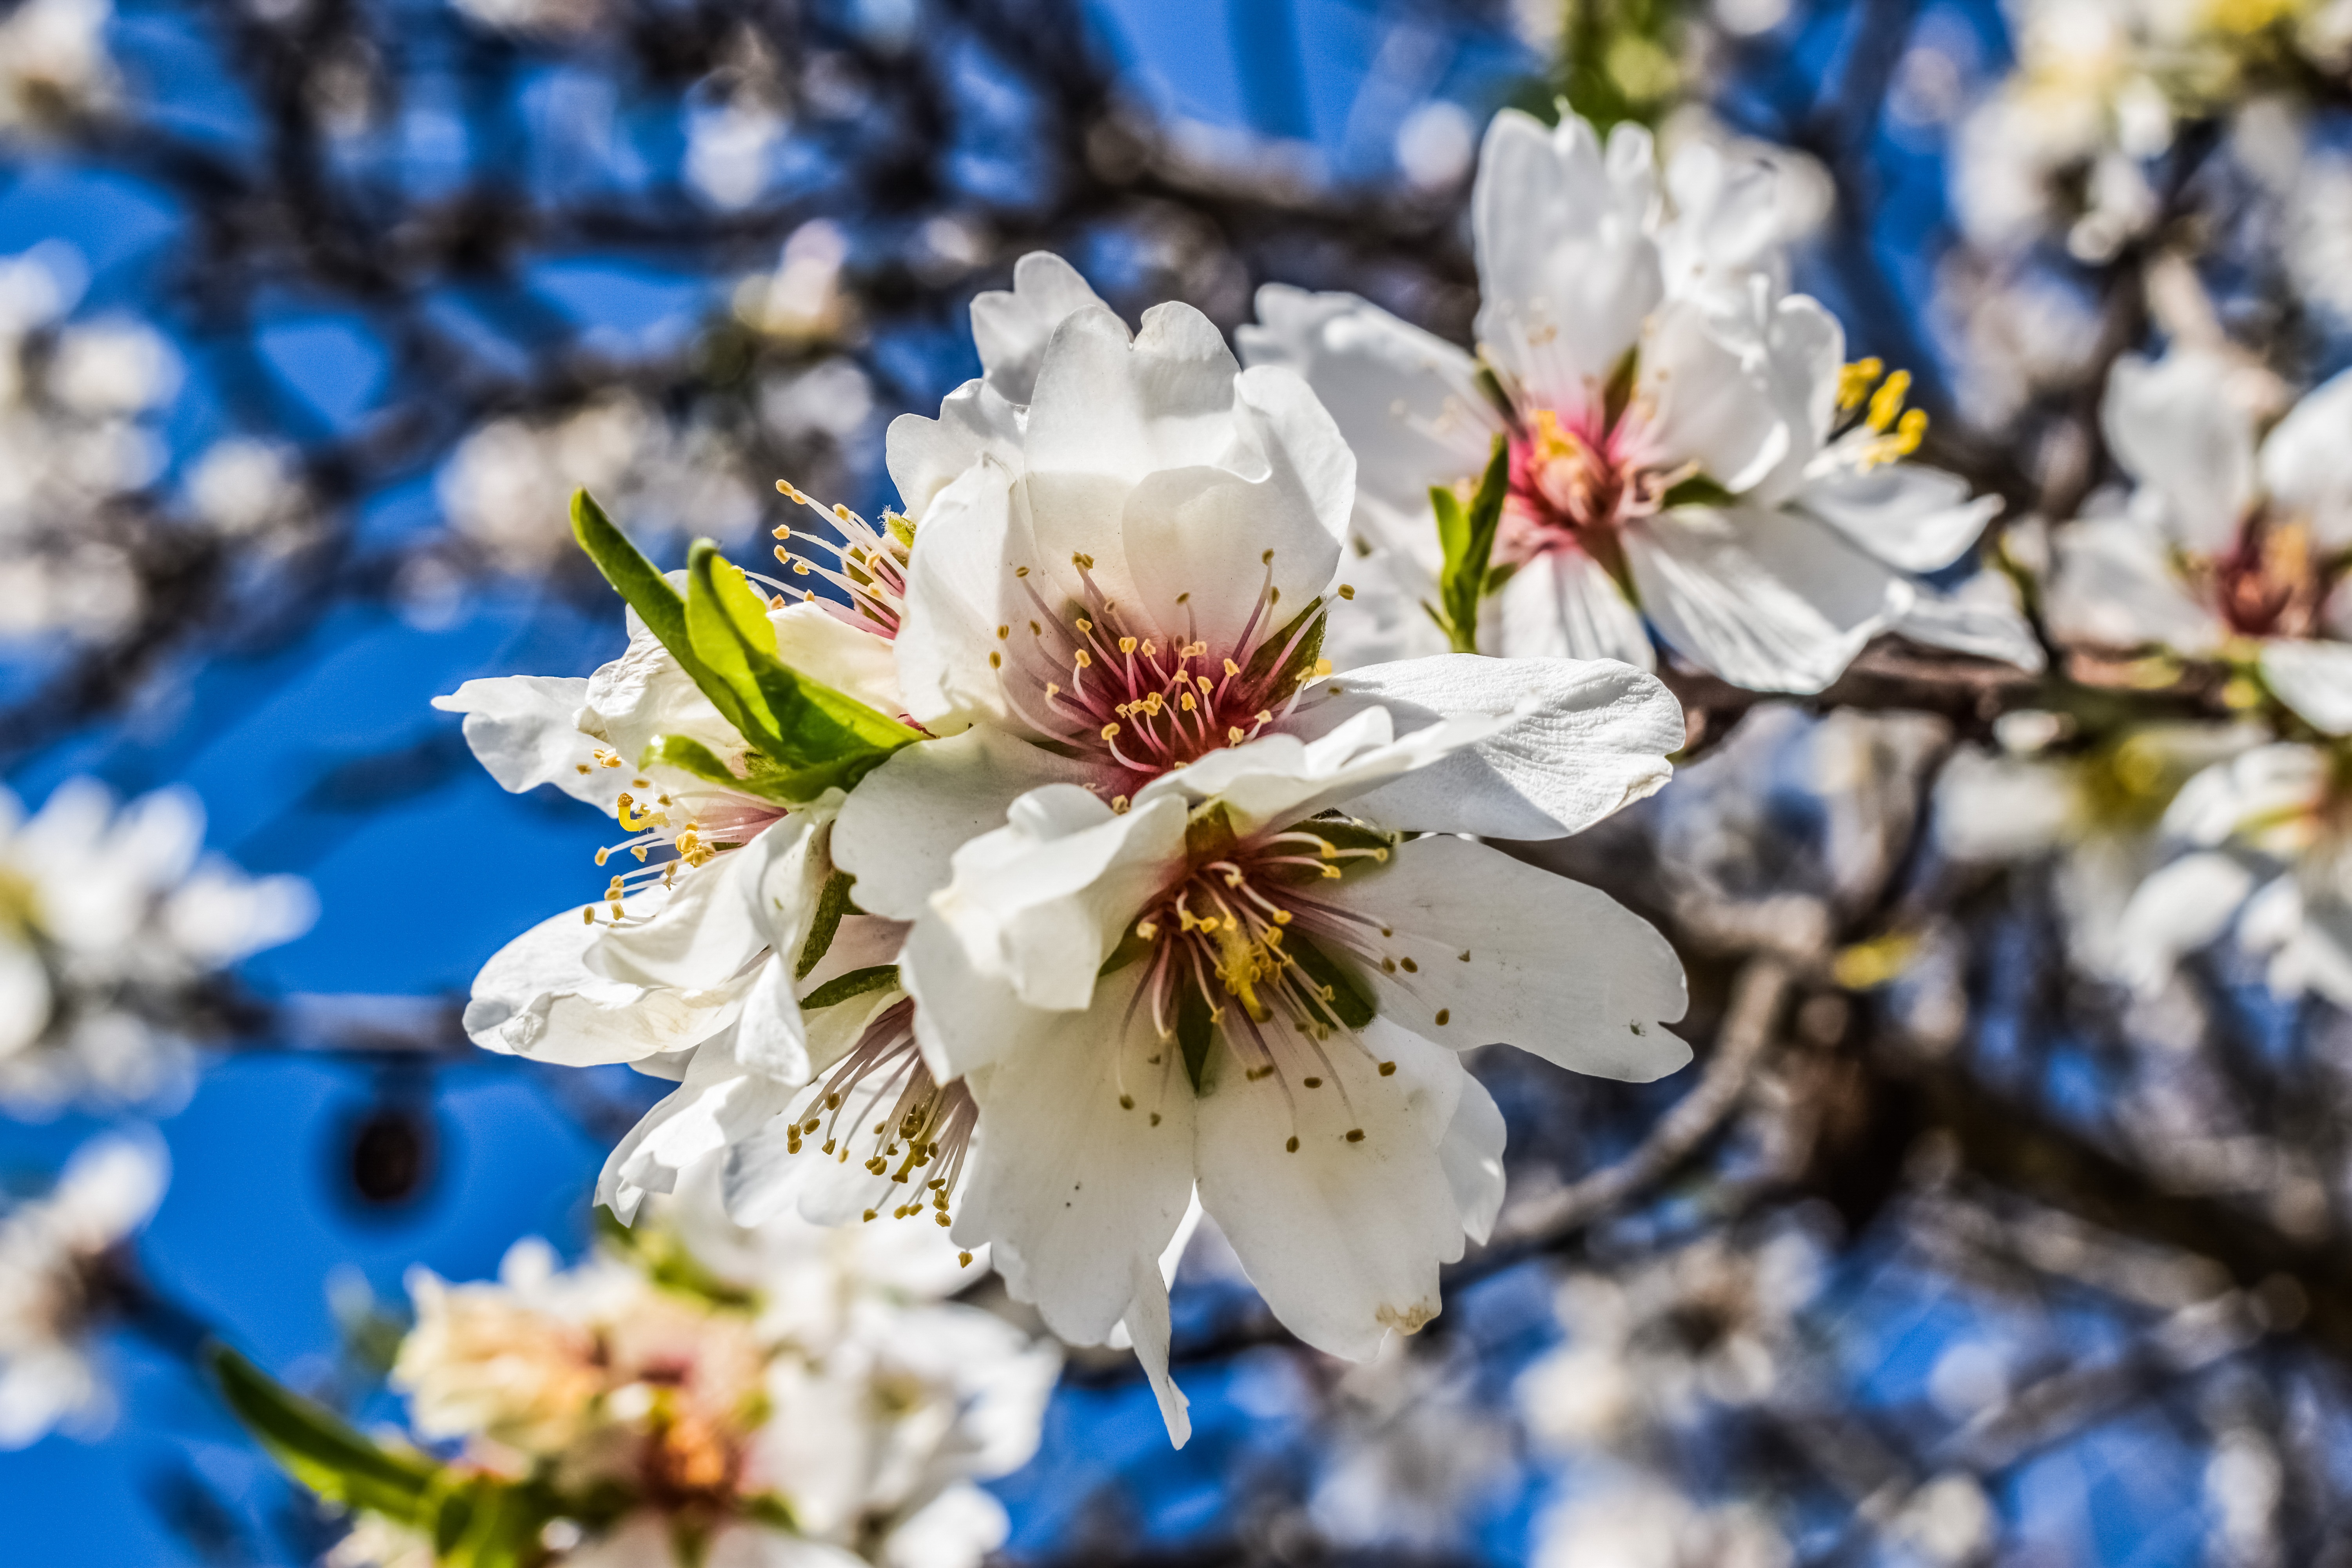
tree, nature, branch, blossom, plant, white, flower, petal, food, spring, produce, botany, blooming, flora, season, cherry blossom, sunny, springtime, blossoming, macro photography, flowering plant, rose family, almond tree, land plant